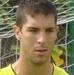
Age: 24